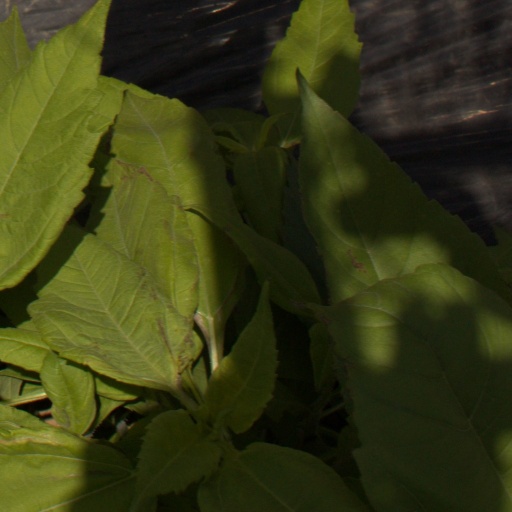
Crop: Jerusalem artichoke